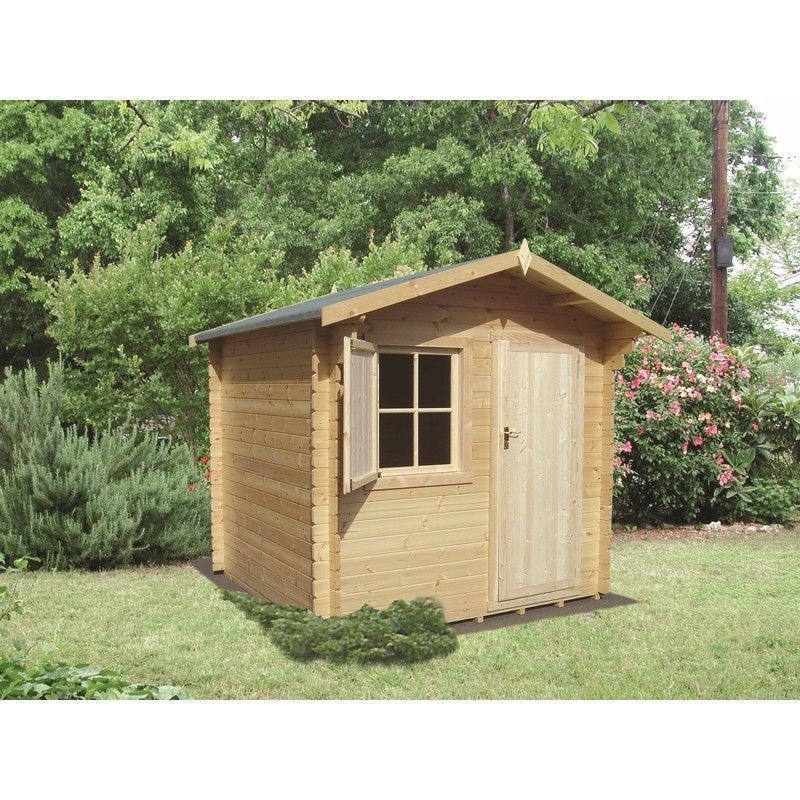
Shire Belham 7' 10" x 11' 9" Apex Log Cabin - Premium 28mm Cladding Tongue & Groove
Brand: Shire
This log cabin is perfect for those who appreciate high quality and durability. A log cabin is a garden building with many uses. With it’s cosy and pleasant appearance, it gives you a space to chill out in the garden with a cup of tea and a book. Alternatively, it can be used as storage space for your garden tools, gardening equipment or garden furniture. The extra large size means you'll have plenty of space for years to come. Perfect for those who want to step up their gardening game to the next level. Built to last from timber for a classic look and feel, this product comes in a stylish neutral colour scheme, which will look pleasant in your garden. The traditional rectangular shape makes the structure easy to construct and maintain. The apex roof will distribute precipitation evenly and provide headroom in the central walkway. The tongue & groove cladding will provide strong support for the structure of the building and resist the elements. This building comes untreated, giving you the choice of protection. and the 28mm cladding contributes to the building's strength and durability. This building has 1 window to provide natural light and visibility. This product is part of the Belham collection. This log cabin comes with easy-to-follow self-assembly instructions for quick and simple construction. This product is proudly made in Great Britain, ensuring you get the best workmanship from the highest quality materials. Made with timber certified sustainable by the Forest Stewardship Council, you are supporting the growth of responsible forest management worldwide by buying this building. This building comes with a 1 year plus conditional 10-year anti rot guarantee provided it is maintained according to the manufacturer's instructions. Please note - size 7' 10" x 11' 9" is approximate and based on a bird's eye view of the structure, including the roof. Product Specifications: External Ridge Height (cm): 240 External Width (cm): 239 External Depth (cm): 359 Material: Timber Colour: Neutral Building Shape: Rectangular Roof Style: Apex Cladding Style: Tongue & Groove Cladding Depth: 28mm Number of Windows: 1 Building FSC Certified: Yes Building Installation Available: Yes Shire established in 1945 manufacture using modern and well equipped with the very latest computer enhanced machinery in the United Kingdom at two sites, in Cambridgeshire and Lincolnshire. The timber is taken into the in-house planing mill for processing and then forwarded to either the joinery mill or automated component lines before arriving in various assembly areas. Uniquely Shire control all aspects of the manufacturing process and are therefore able to control the quality of materials, components and finished products at each stage. Offering the most comprehensive range of quality wooden products in the UK and have been producing budget through to high quality garden buildings in their own factories for over 85 years. They offer an inspirational range of products for the garden, bringing the latest style and robust quality direct to your home. Shire have never compromised on quality so you can buy with confidence from a much loved and trusted brand that takes pride in the products they produce. This product is delivered directly by our approved supplier on a standard delivery service with the utmost care. Deliveries are scheduled once your order has been placed and are to the kerbside or driveway if easily accessible. The customer must be present for delivery. Please note, if you also order products that are not Shire branded they may arrive on a different day due to the products be sent from a different warehouse and courier. Delivery Restrictions We are unfortunately unable to accept orders for being with the following post codes: AB, BT, CF, DD, DG, DT6-DT8, EH, EX, FK, G1-G9, GY, HS, IM, IV, JE, KA, KW, KY, LD, LL, ML, PA, PH, PL, PO30-PO41, SA, TA, TD, TQ, TR & ZE.
Category: Home & Garden > Lawn & Garden > Outdoor Living > Outdoor Structures > Sheds, Garages & Carports > Sheds